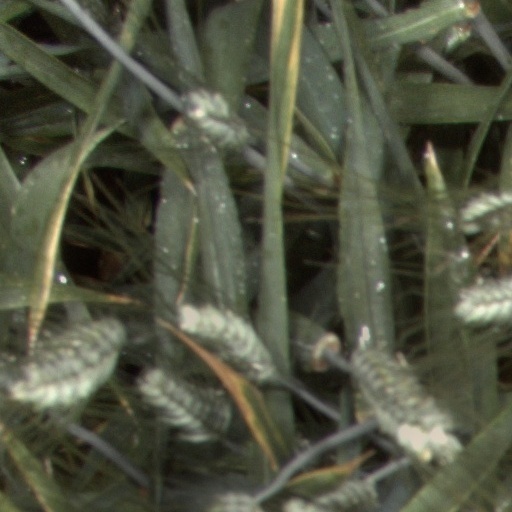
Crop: wheat